Al Anbar Governorate

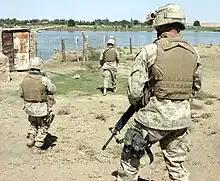
US Marines patrol along the Euphrates River in Anbar Province

The contrast between the fertile Euphrates River Valley and the rest of the province is striking. Along the Euphrates, groves of fruits and vegetables and acre after acre of date palms are surrounded by a lushness that paints the area a vivid green. Just a few miles from the Euphrates, however, the barren landscape turns brown. With the exception of an occasional Bedouin, the desert is essentially empty. Whether traveling by aircraft, vehicle, or on foot, the Anbar Governorate is vast. During a time when mining roads became a strategy of choice for insurgents, the need to patrol and travel throughout the province became one of the Marine Corps' greatest challenges. The threat of insurgent activity, when combined with the challenges that long-distance travel, choking dust, and stifling heat created, made the Anbar Province a difficult area of operation.